Question: Please indicate a possible affordance area of the banana that can be used for eating
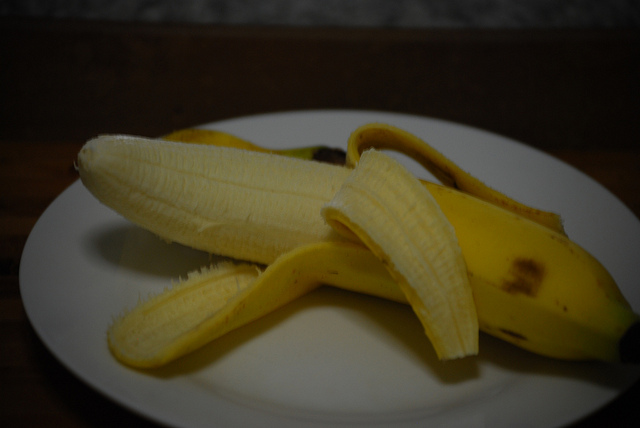
Answer: [84.5, 138.5, 629.5, 368.5]